Frans Badens

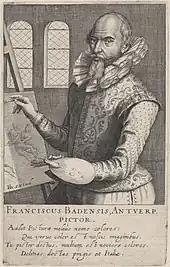
"Portrait of Frans Badens"

Frans Badens (Antwerp, 1571 – Amsterdam, before 17 November 1618) was a Flemish-born painter who was active in Amsterdam where he was known for his mythological and biblical scenes, genre scenes, portraits and still lifes. In his lifetime he was regarded as one of the most important painters who had moved to Amsterdam and was admired for his realistic treatment of the skin.